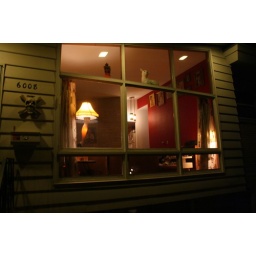
There's our leg lamp, skull, and plastic lamb in the window